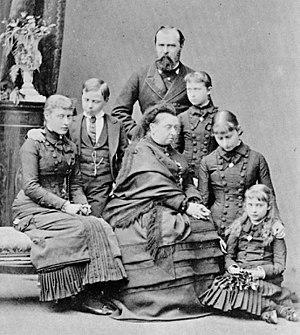
Ernest-Louis de Hesse-Darmstadt, né le 25 novembre 1868 à Darmstadt et mort le 9 octobre 1937 au château de Wolfsgarten, est le dernier grand-duc de Hesse. Il était également général d'infanterie dans l'armée allemande et un mécène avisé.